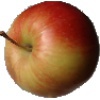
Label: Apple Red 2